Octonauts

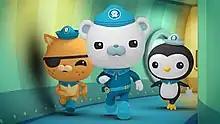
Left to right: Kwazii, Barnacles and Peso

Vegimals are half-animal, half-vegetable creatures. The vegimals were discovered by Shellington as eggs attached to the side of the Octopod. To protect them he brought them into his lab, where they hatched a few days later. After a few weeks, they established themselves as an integral part of the crew. They primarily speak Vegimalese, a language made of chirps and warbles (heavily accented English with inter-mixed gibberish), though they also speak a limited amount of English (with an accent). Shellington is the only (non-vegimal) Octonaut who has some fluency in Vegimalese.